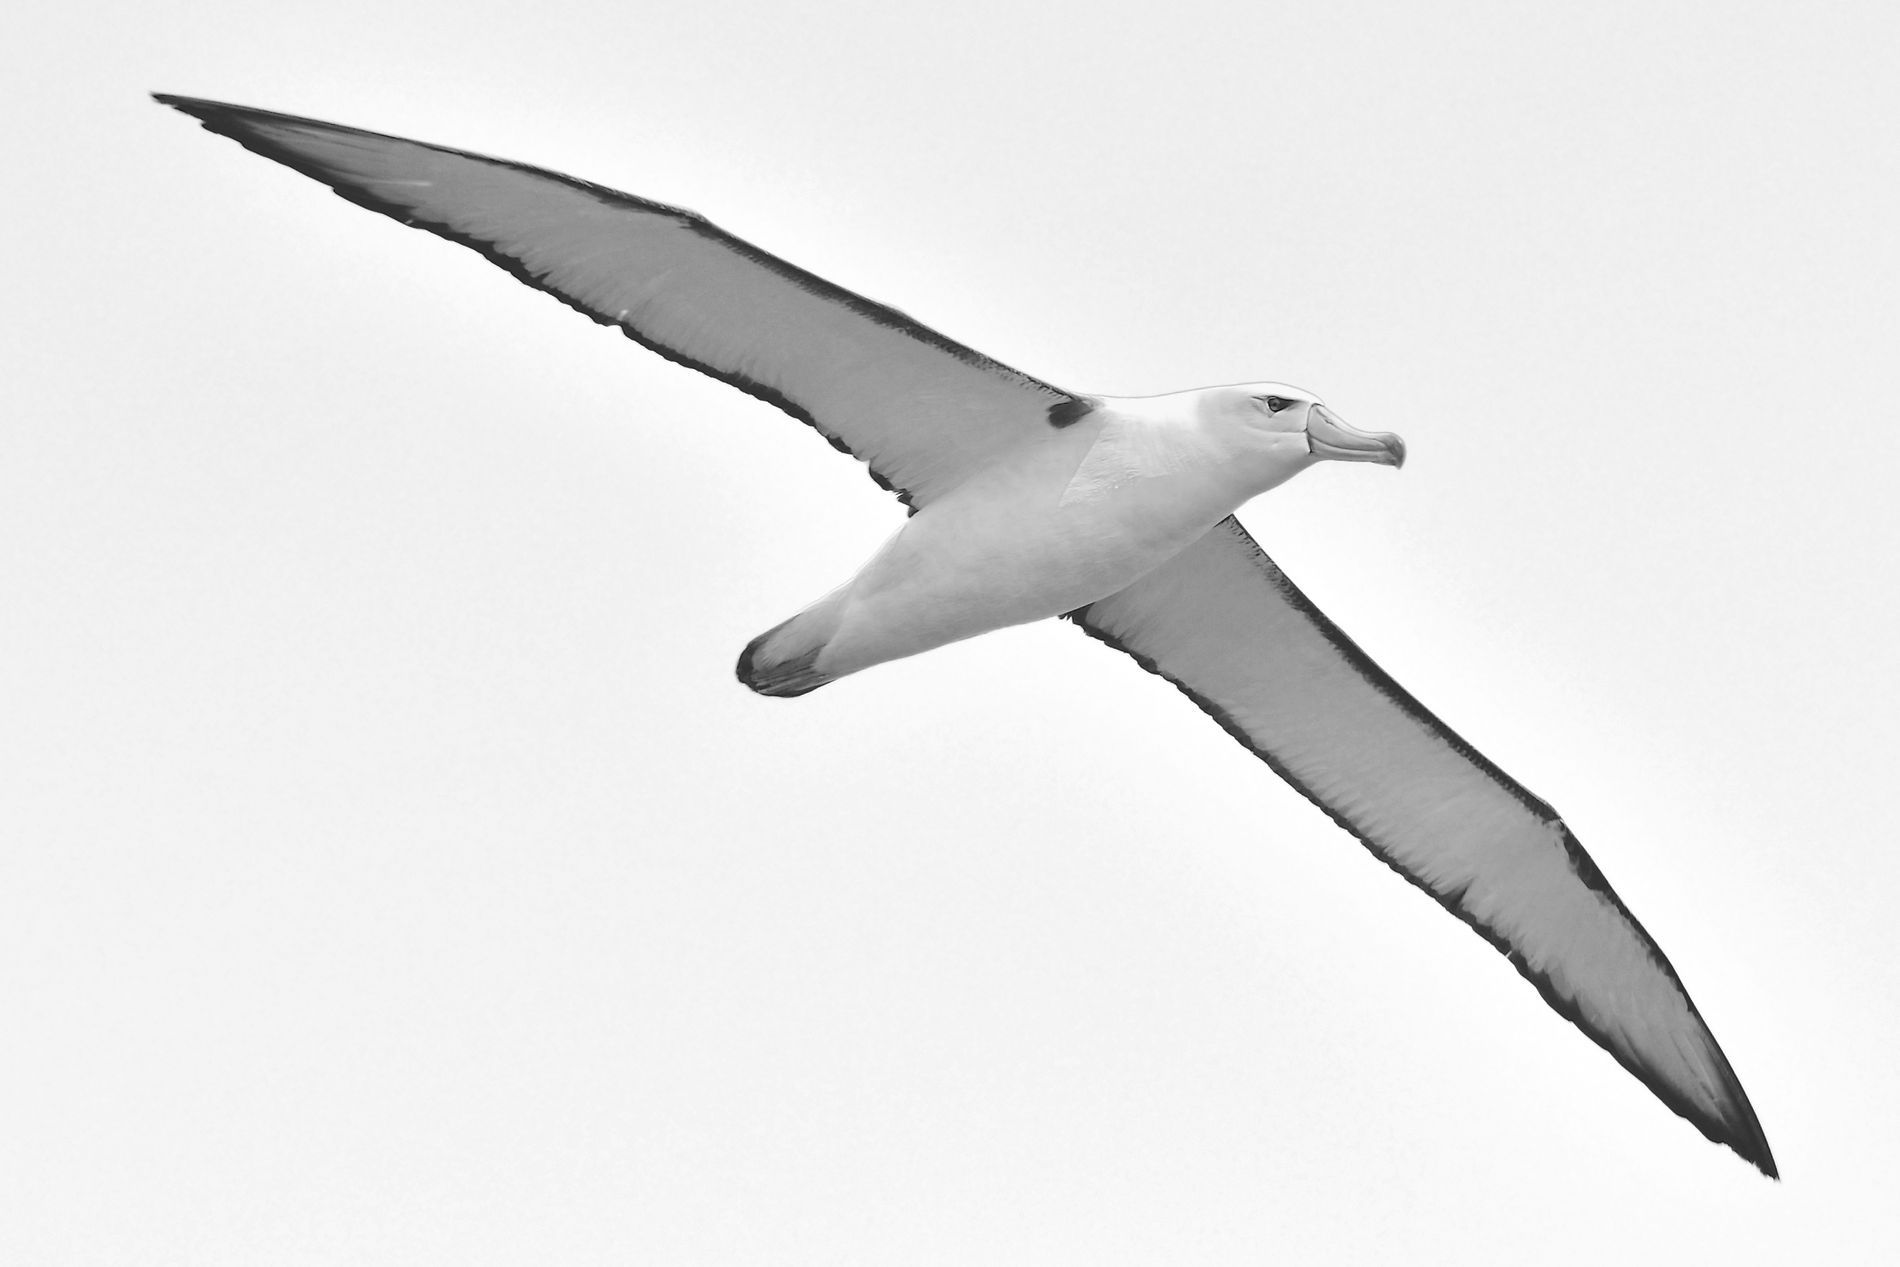
Albatross bird.
The photo is an image of a large seabird, an albatross, in flight against a bright, overcast sky. The bird is positioned diagonally across the frame.
The photograph is taken from a low angle, looking up at the bird, and the lighting appears to be bright and diffused, likely from an overcast sky, and the mood is one of serene majesty and freedom.
Labels: Animal, Bird, Albatross, Flying, Beak, Seagull, Waterfowl, White background
Camera: NIKON CORPORATION NIKON D700
Lens: 28-300mm f/3.5-5.6, AF-S Nikkor 28-300mm f/3.5-5.6G ED VR
Aperture: F8
Exposure: 1/800 sec
ISO: 200
Focal length: 62.0 mm